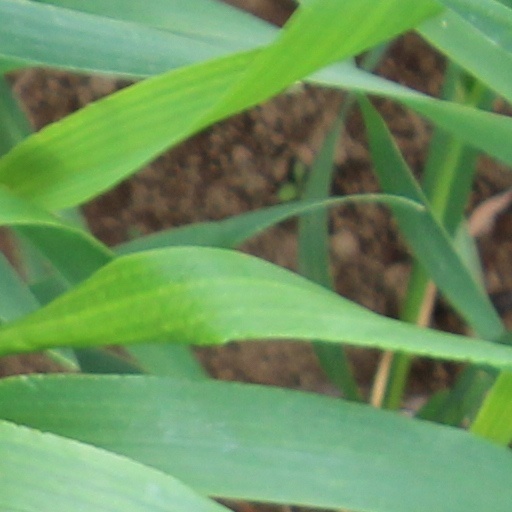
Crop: wheat